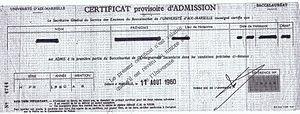
Certificat d'admission à la première partie du baccalauréat Moderne prime (M') obtenu au cours de l'année scolaire 1959-1960 en classe de première Moderne prime c'est à dire en deuxième année d'Ecole normale d'Avignon.
En France, une école normale primaire est, jusqu'en 1990-1991, un établissement chargé de former les instituteurs ou les institutrices de l'enseignement public.